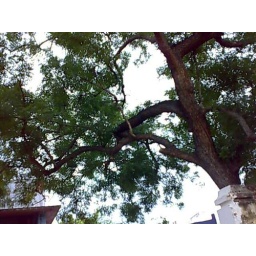
Very old tree in my street